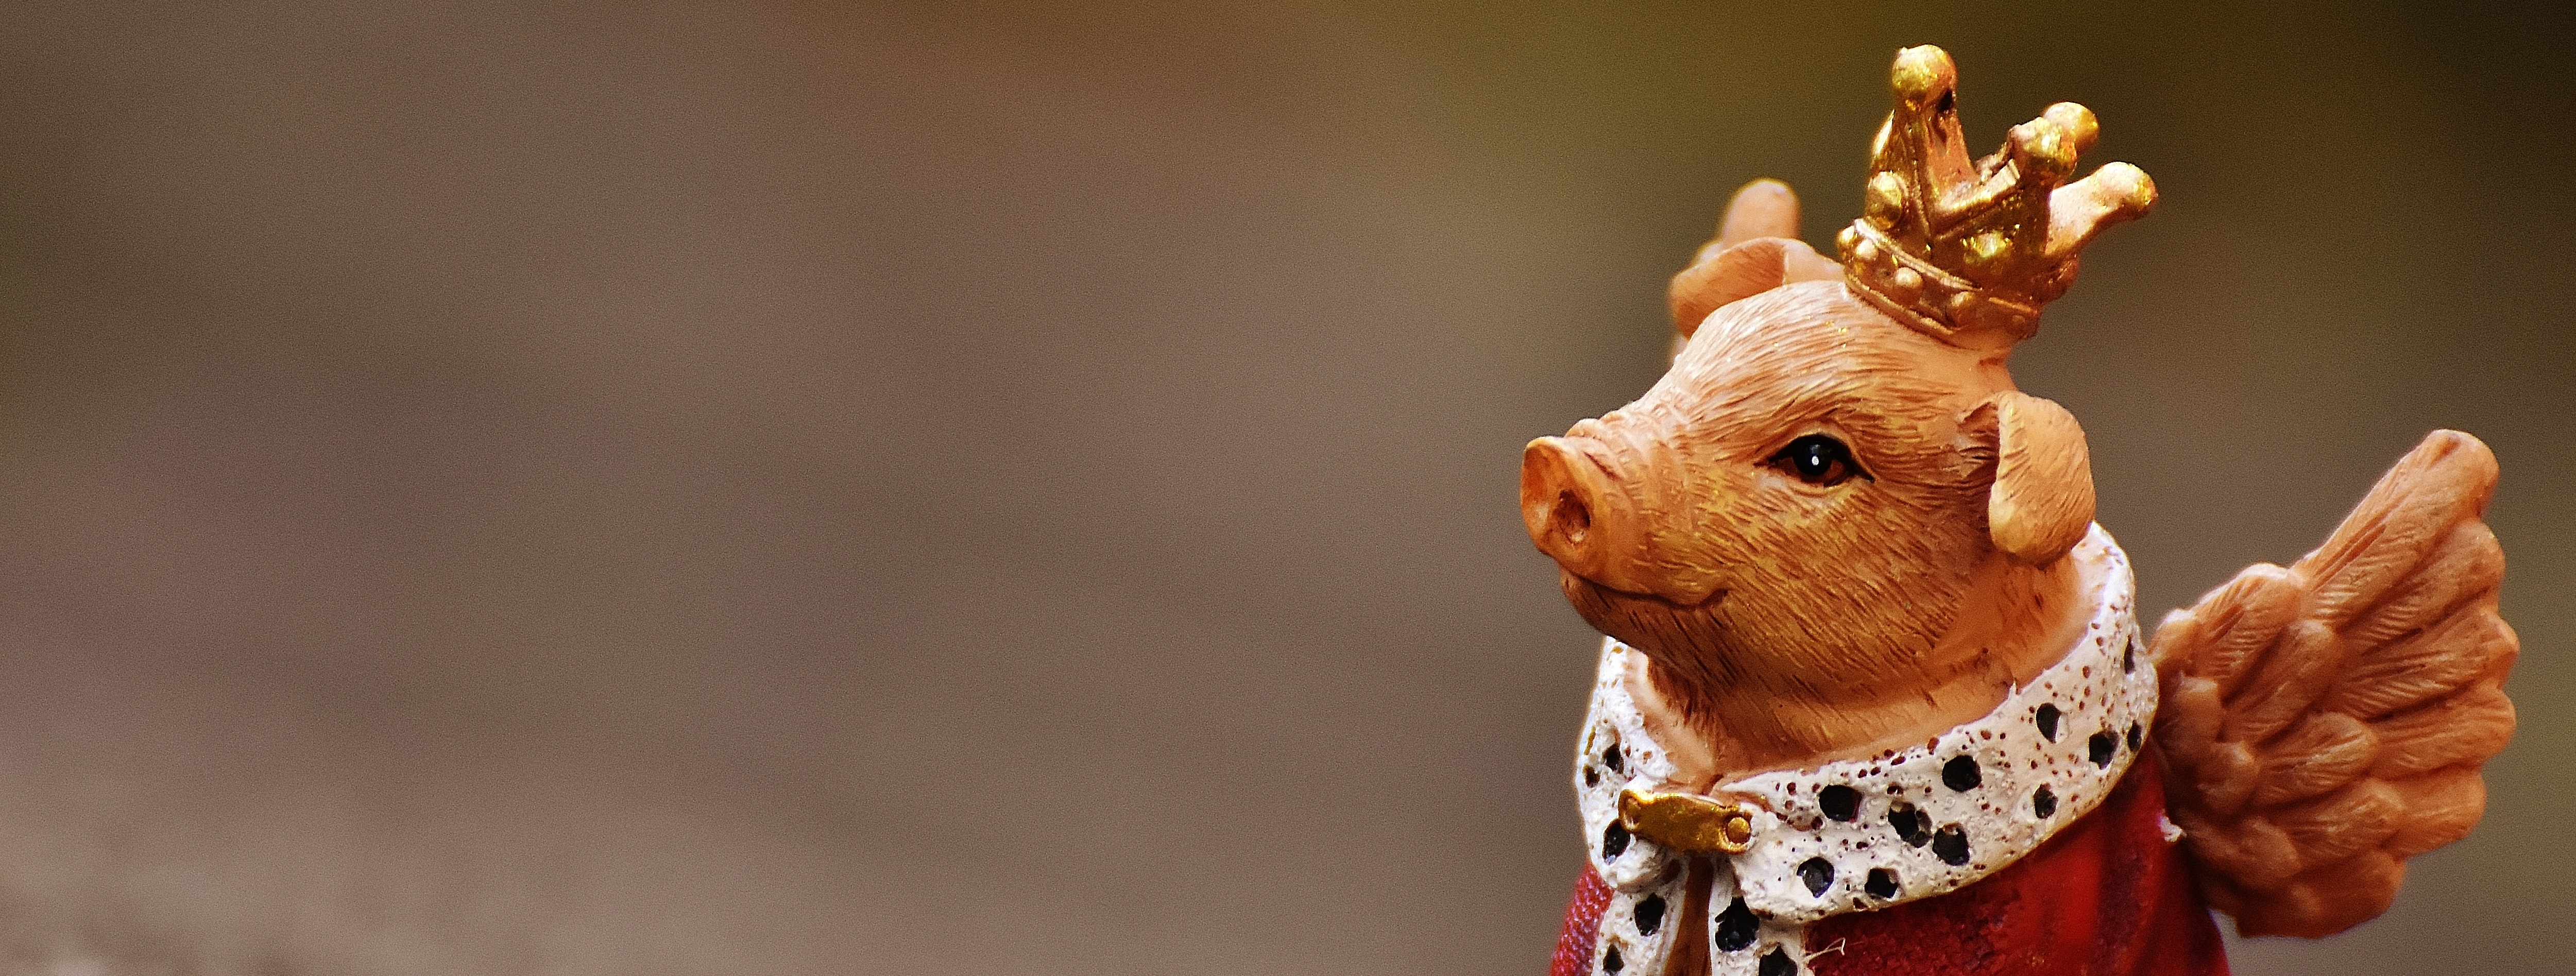
hand, cute, toy, close up, crown, sculpture, angel, piglet, figure, decorative, funny, carving, angel figure, macro photography, guardian angel, lucky pig